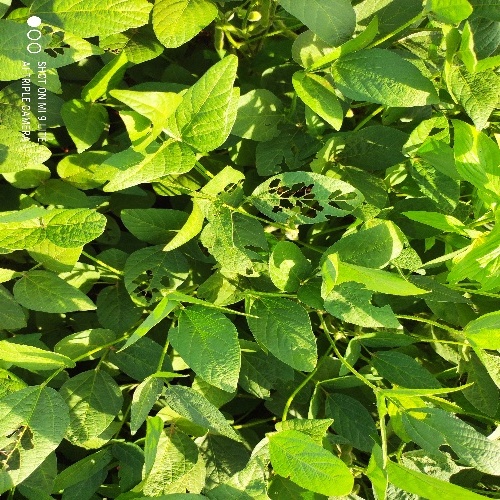
Label: Caterpillar